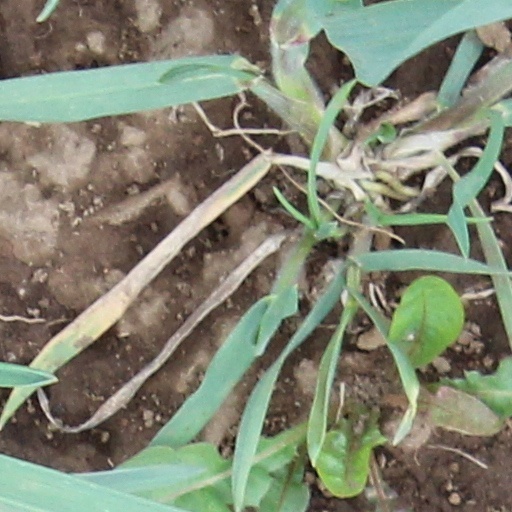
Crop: wheat